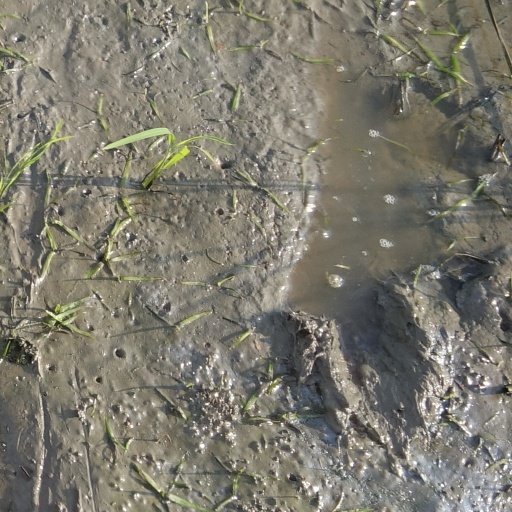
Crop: rice